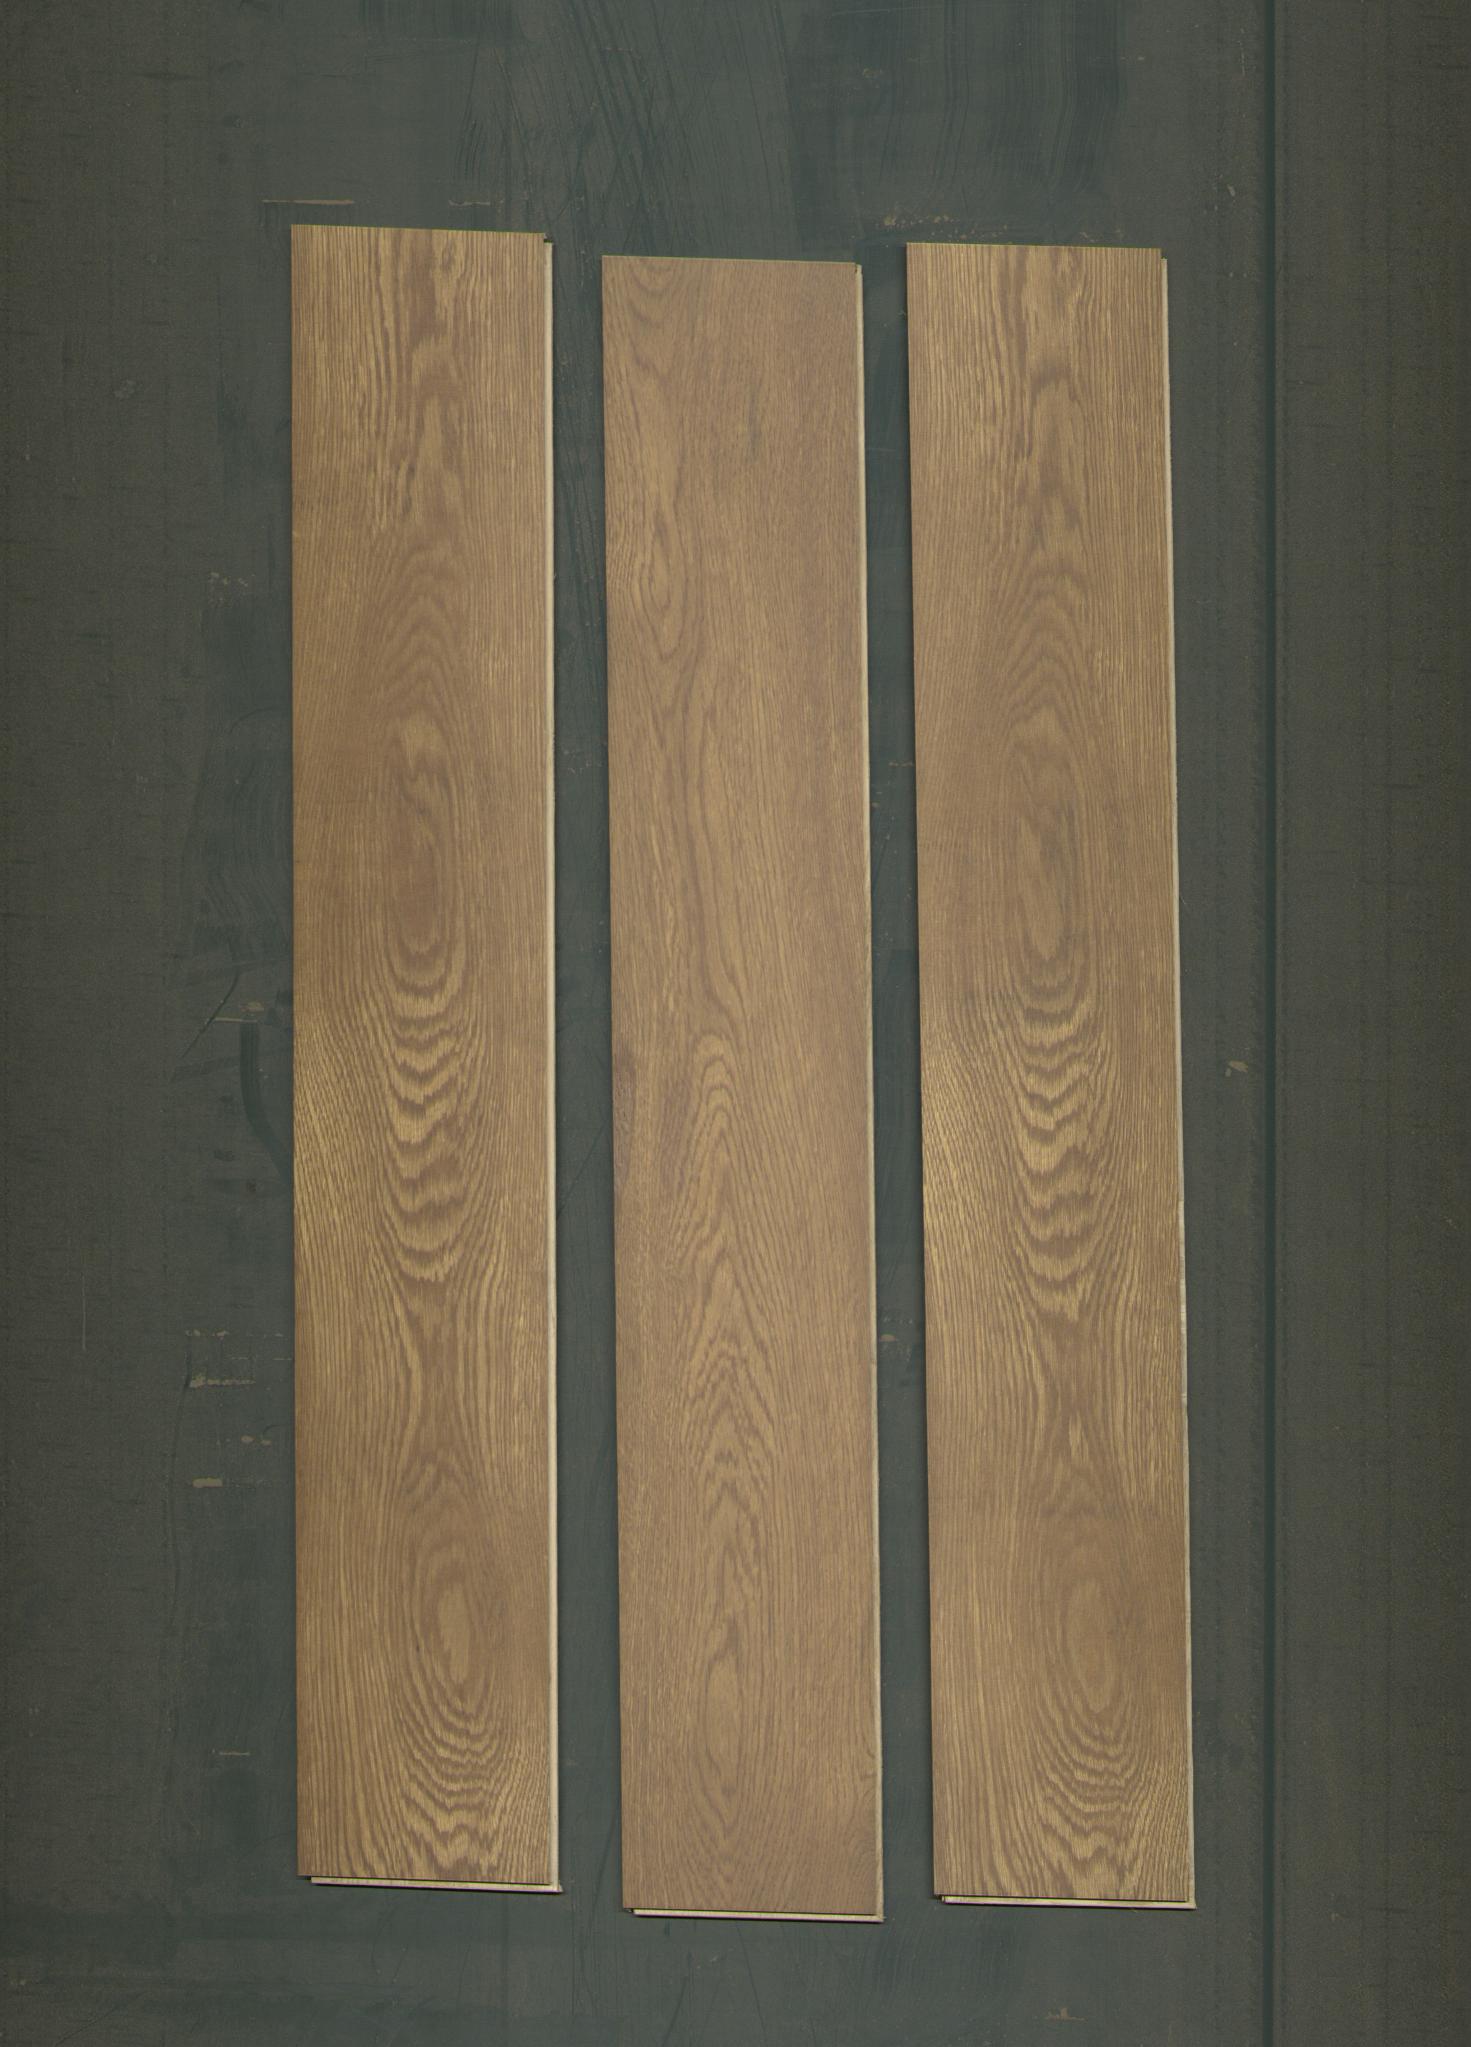
Label: mixers